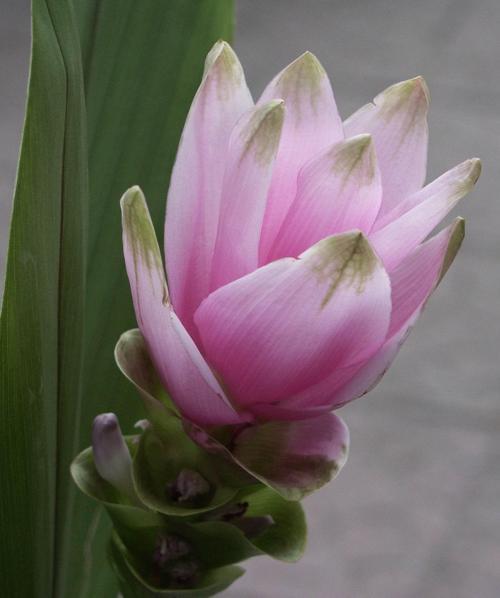
Label: siam tulip